Embassy of Turkey, Mexico City

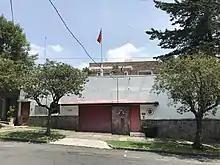
The embassy building

The Embassy of Turkey in Mexico City is the diplomatic mission of the Republic of Turkey to the United Mexican States. It is located in the Lomas de Chapultepec neighborhood of Mexico City.